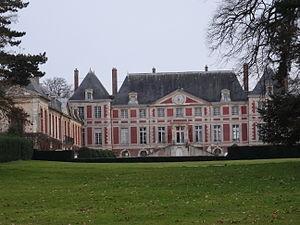
Château de Guermantes. (Seine-et-Marne, région Île-de-France).
Le château de Guermantes, à Guermantes, est un château de Seine-et-Marne; il inspira à Marcel Proust le nom d'un de ses personnages aristocratiques de la Recherche du temps perdu; cependant, le château n'apparaît ni directement ni indirectement dans son oeuvre.
Cet article recense les monuments historiques de l'ouest de la Seine-et-Marne, en France.
Gouvernes est une commune française située dans le département de Seine-et-Marne en région Île-de-France.